Margaret McArthur

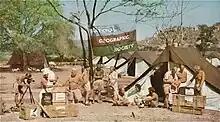
Margaret McArthur (5th from right) at the 1948 Arnhem Expedition

Annie Margaret McArthur (1919–2002) was an Australian nutritionist, anthropologist and educator. She is remembered for conducting ground-breaking research from the late 1940s into the indigenous peoples of Australia, Papua New Guinea and the Pacific region. After assignments with the World Health Organization and the Food and Agriculture Organization, in 1965 she was engaged as the first women lecturer in the Department of Anthropology at the University of Sydney, becoming a senior lecturer prior to her retirement in 1975.